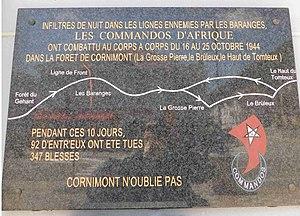
Plaque commémorative commandos d'Afrique a Cornimont
Le Groupe des Commandos d'Afrique, qui deviendra le 5ᵉ bataillon de choc, est issu des Corps Francs d'Afrique. C'est une ancienne unité parachutiste de l’armée de terre française, créée en décembre 1942 et dissoute le 1ᵉʳ octobre 1945 afin de constituer le 2ᵉ bataillon du 1ᵉʳ régiment d'infanterie de choc aéroporté de la 24ᵉ division aéroportée.